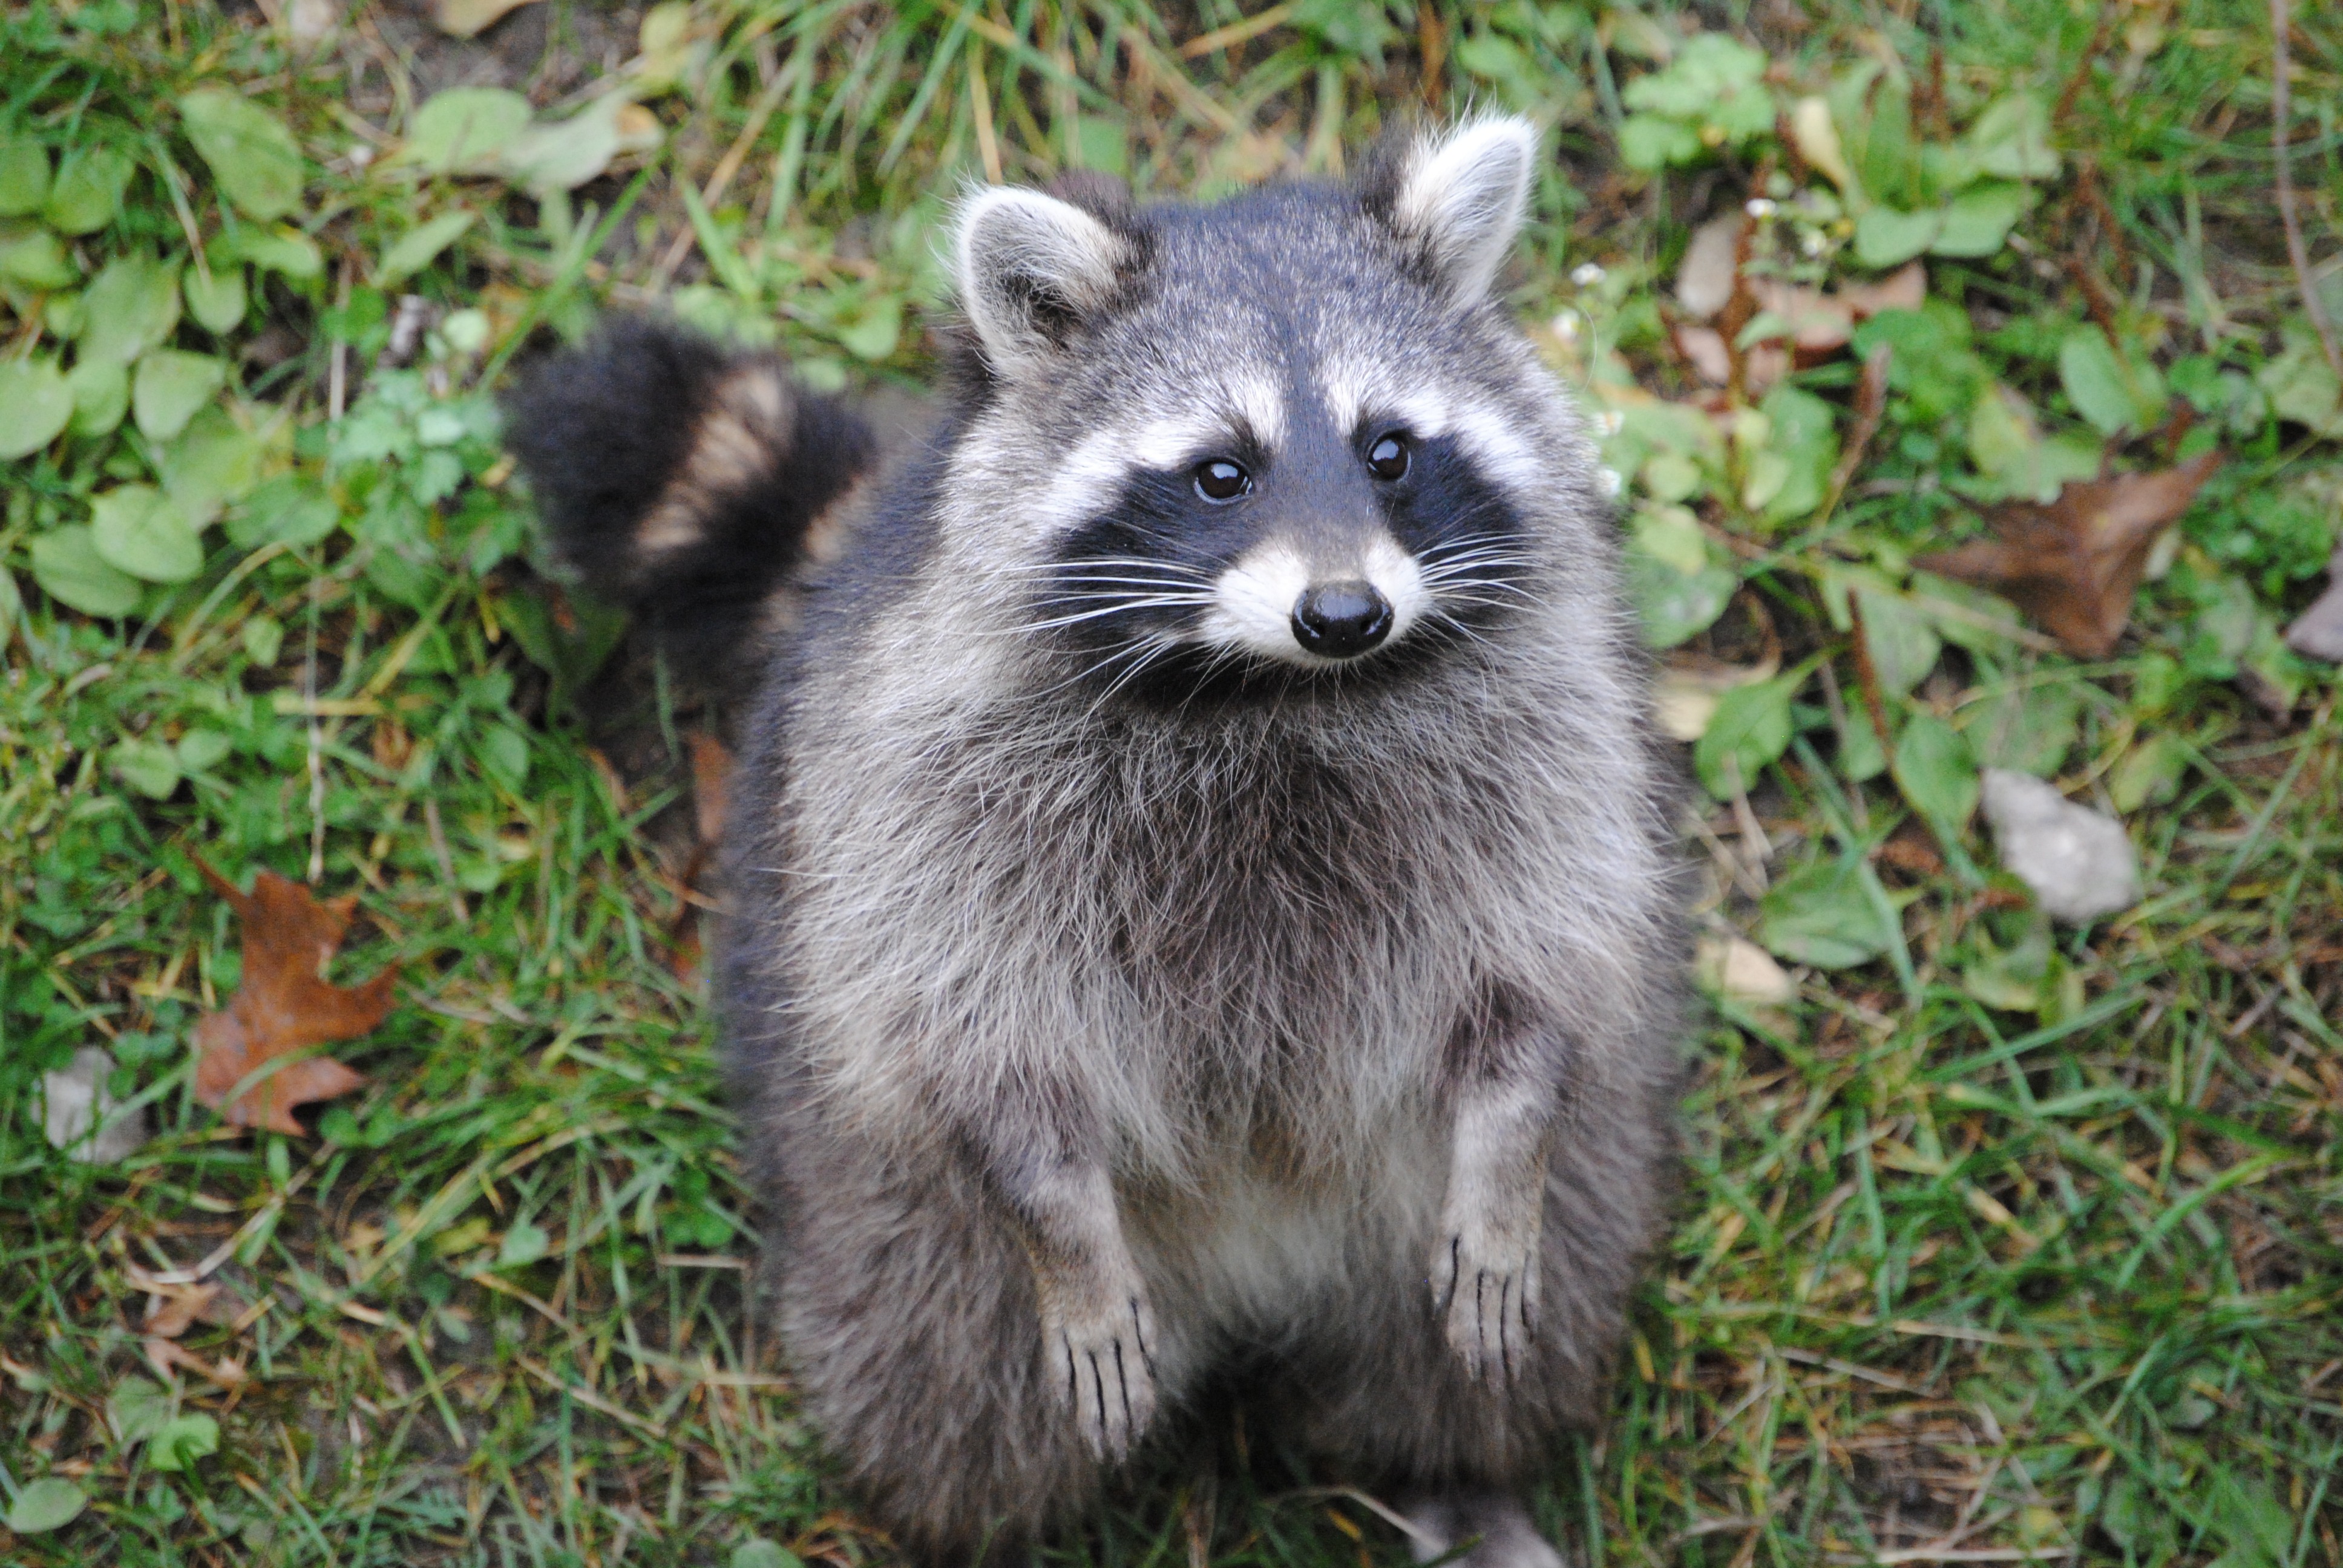
animal, wildlife, mammal, fauna, raccoon, vertebrate, cheeky, procyon, procyonidae, viverridae